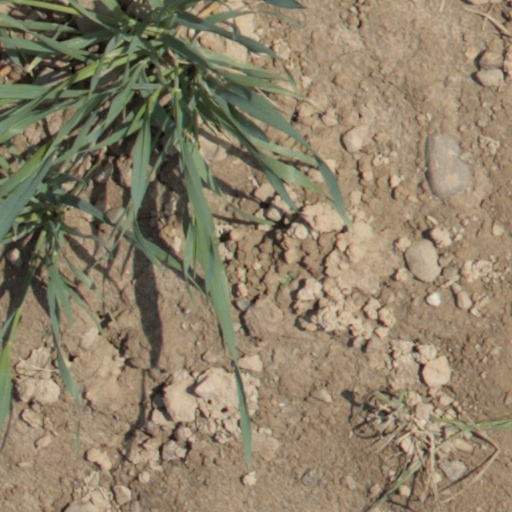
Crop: wheat